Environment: real
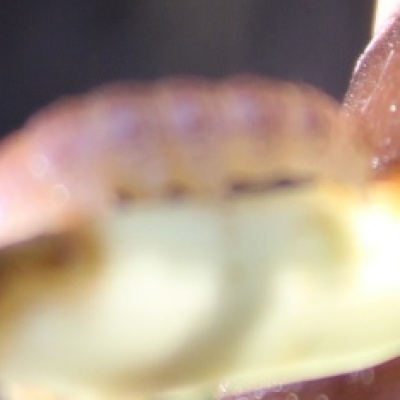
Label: fall_armyworm